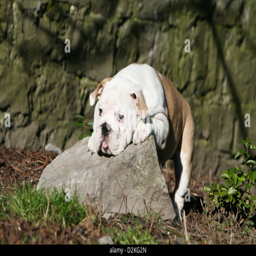
puppy lying on a rock